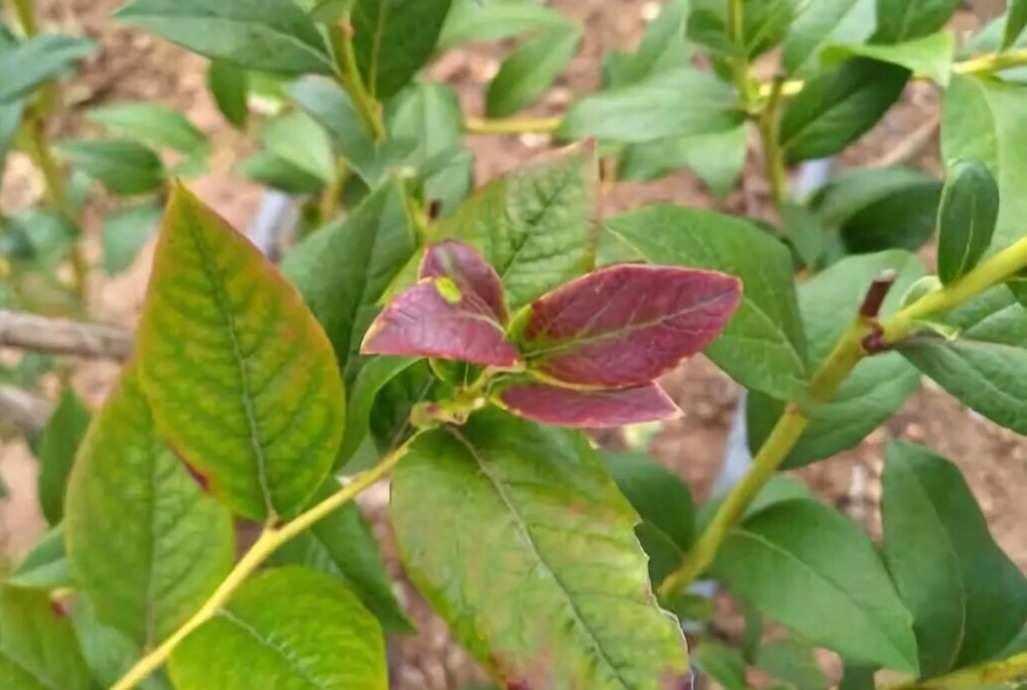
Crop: blueberry
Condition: healthy